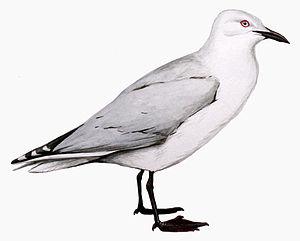
La Mouette de Buller est une espèce d'oiseaux de la famille des laridés.